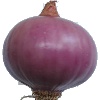
Label: Onion Red Peeled 1